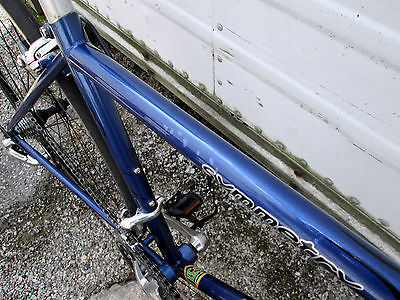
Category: bicycle